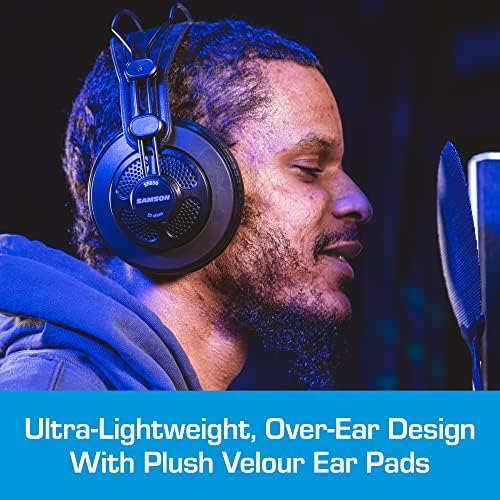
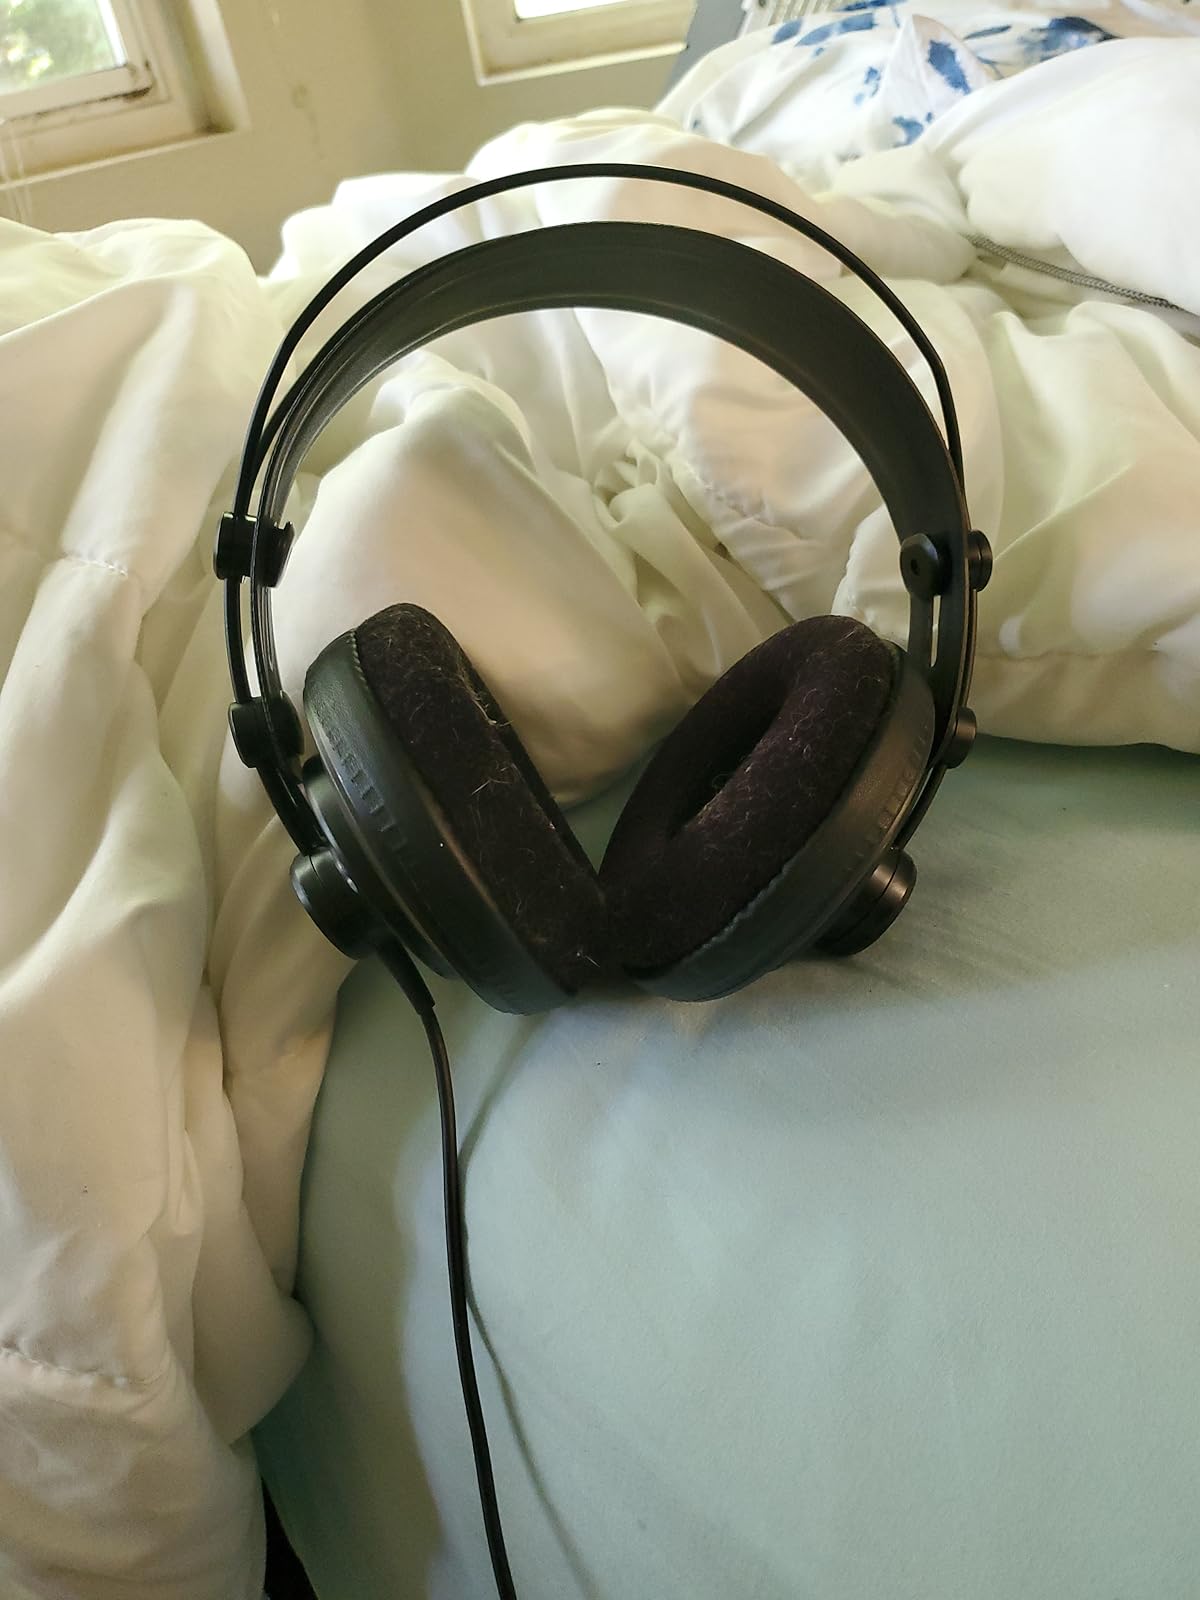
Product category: headphones
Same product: yes